Tash (Narnia)

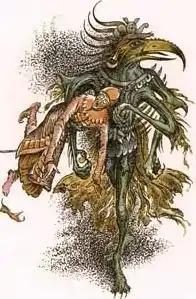
Tash the inexorable, the irresistible, as illustrated by Pauline Baynes in "The Last Battle"

Tash is a fictional deity and demonic god, found in C. S. Lewis's "Chronicles of Narnia" series. He is an antagonist in the novels "The Horse and His Boy" and "The Last Battle".